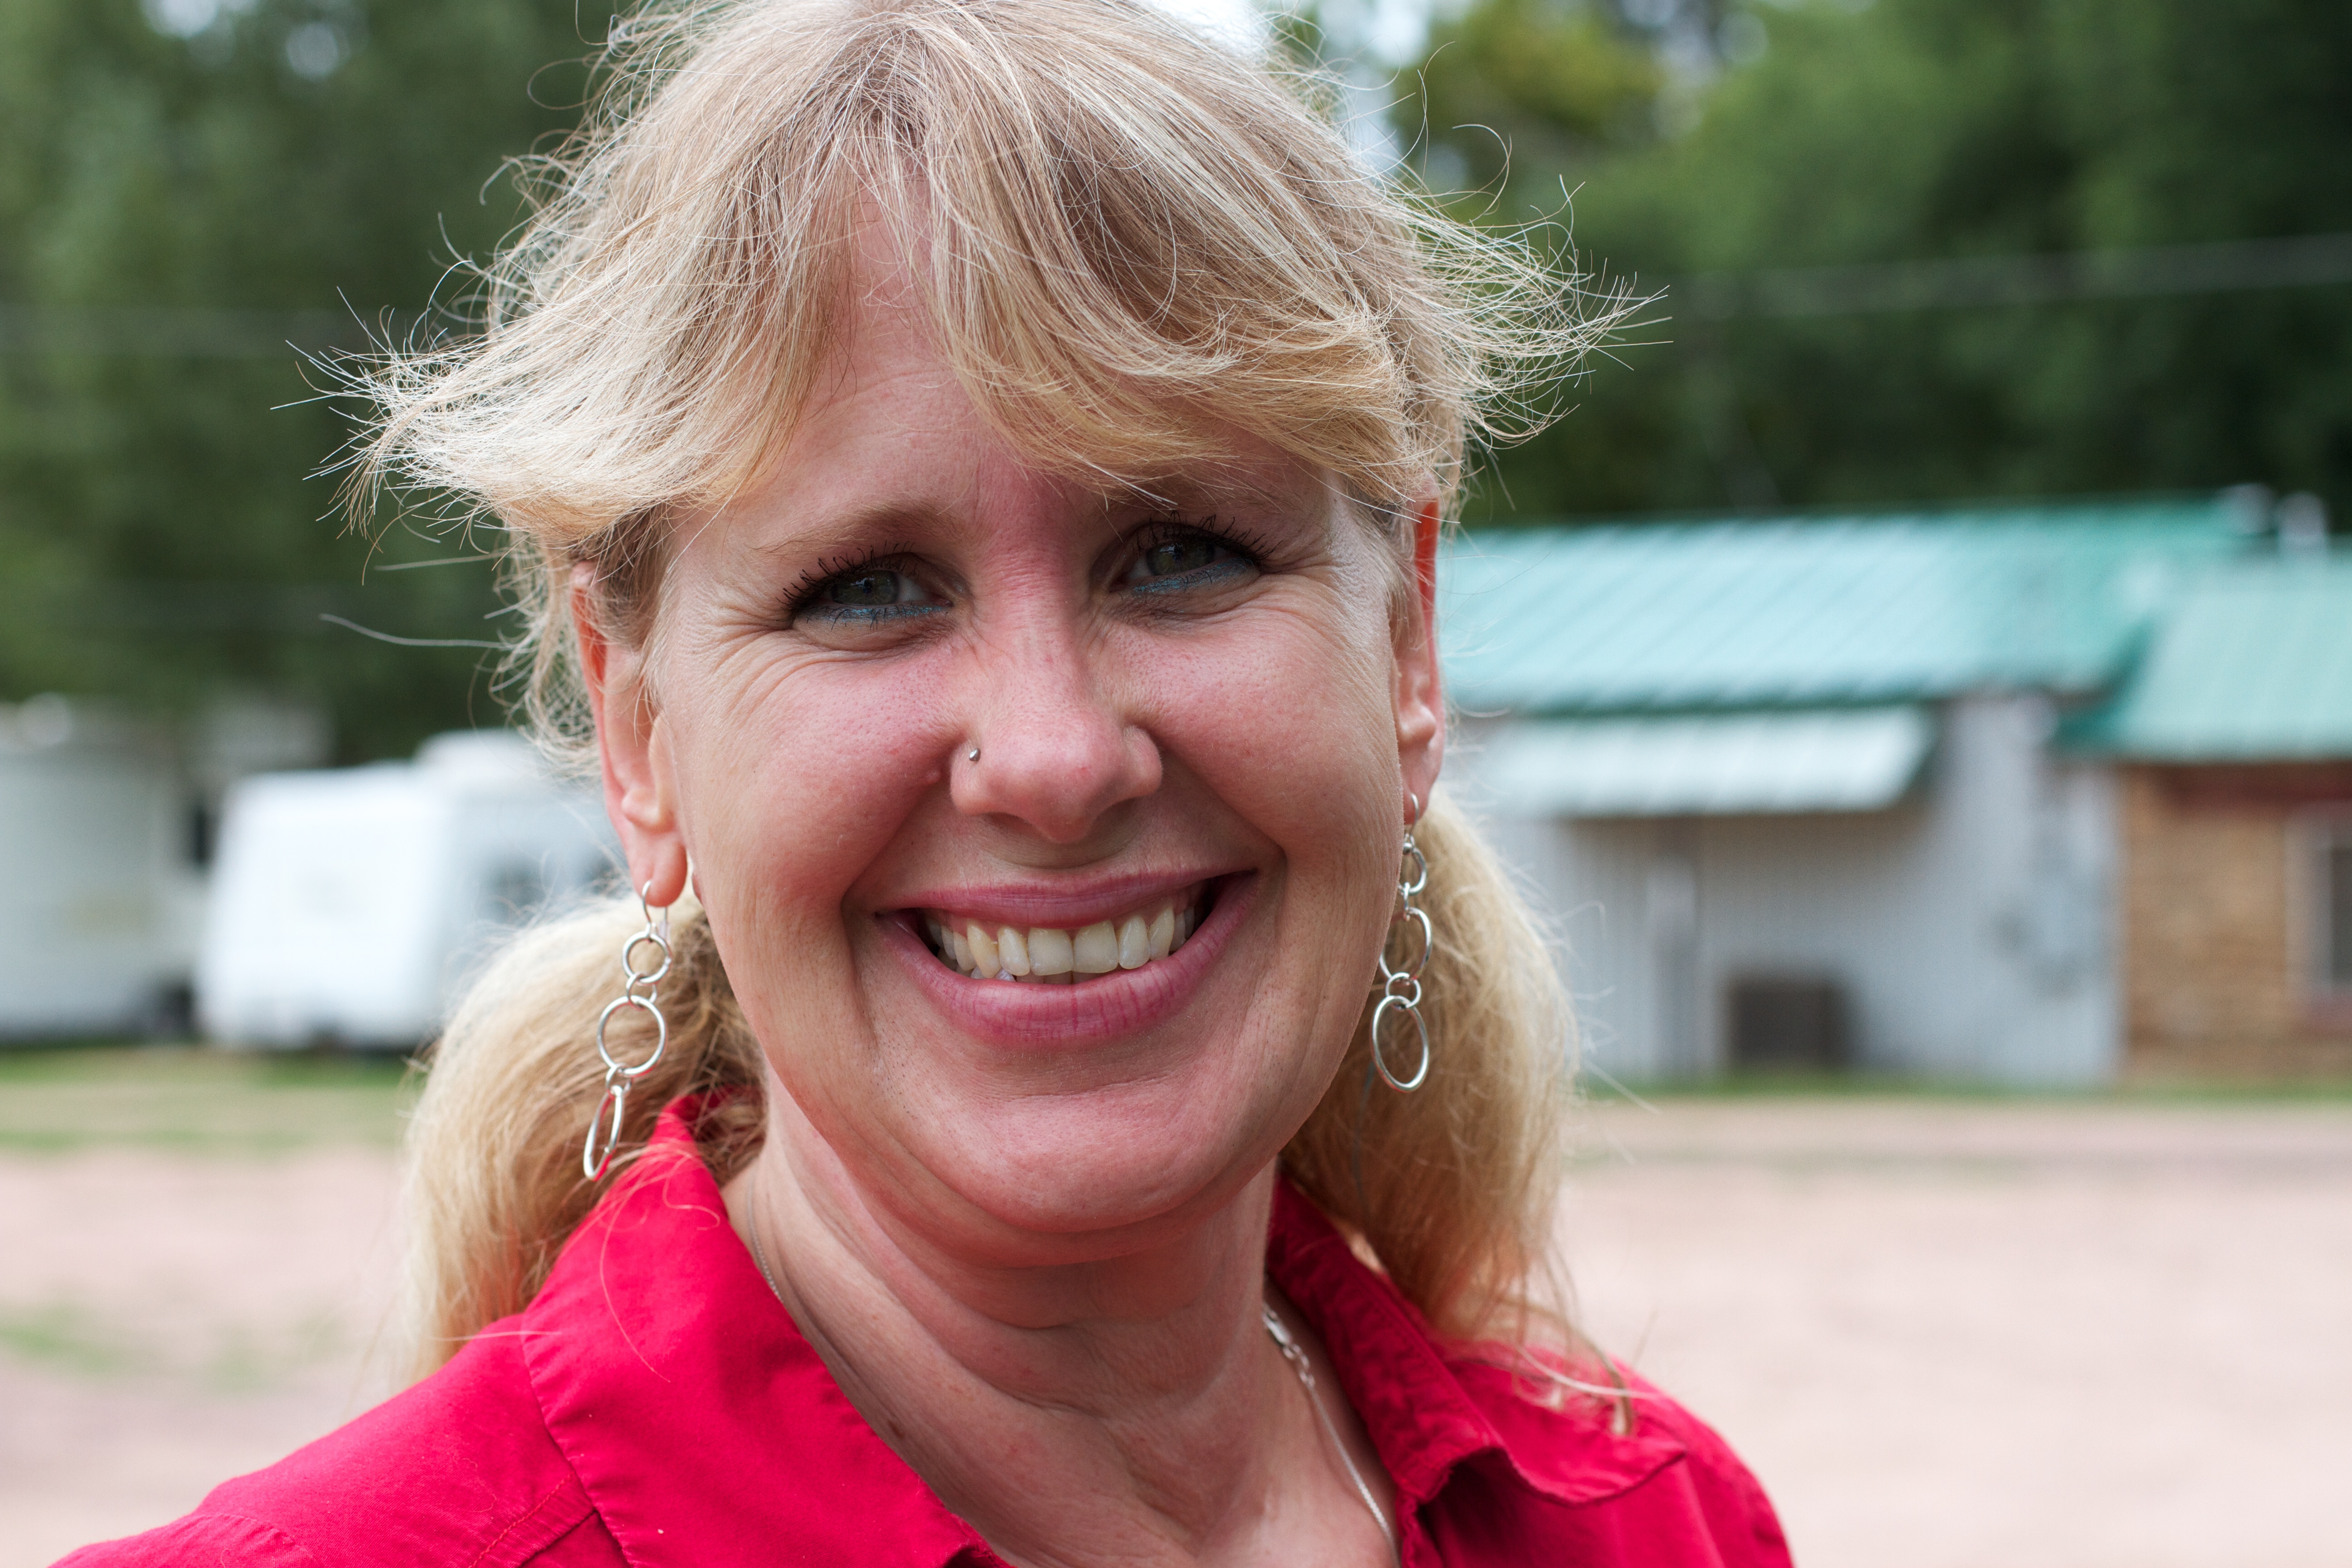
person, people, girl, woman, hair, portrait, child, lady, facial expression, smile, senior citizen, face, fun, eye, head, skin, beauty, blond, laughter, emotion, portrait photography